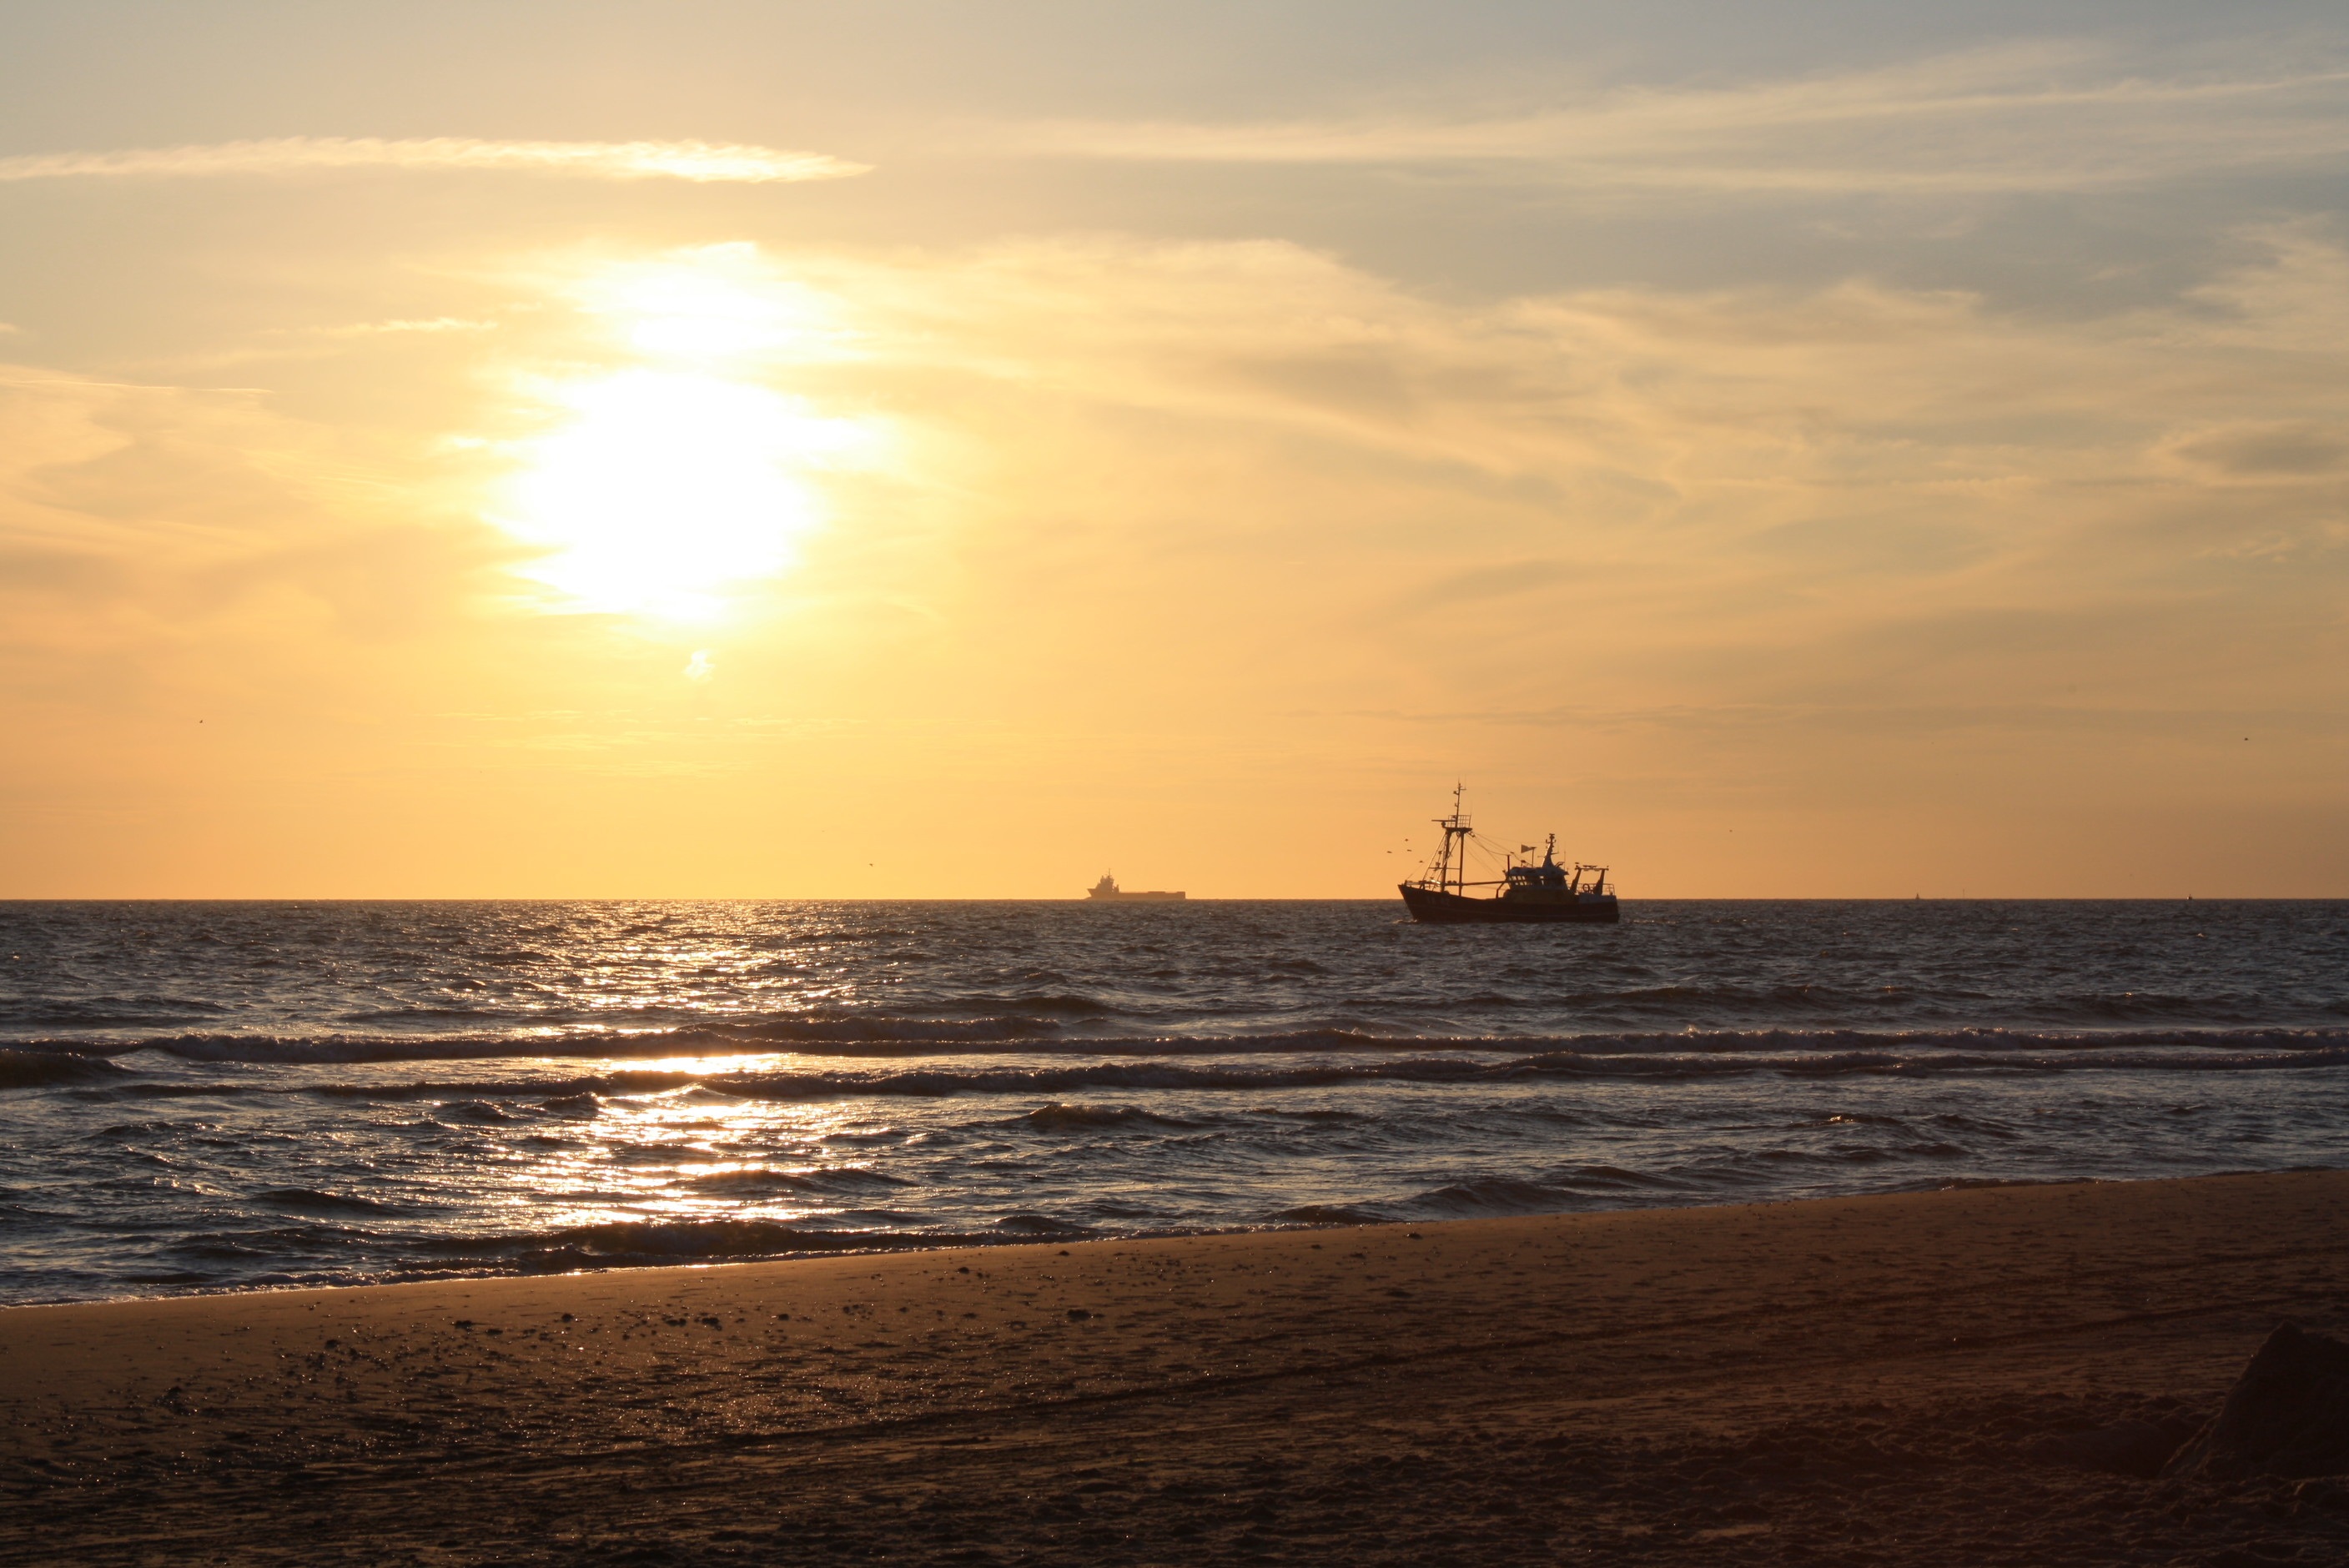
beach, sea, coast, sand, ocean, horizon, sky, sun, sunrise, sunset, sunlight, morning, shore, wave, lake, dawn, dusk, evening, red, color, holiday, body of water, holland, ships, north sea, abendstimmung, texel, afterglow, wind wave